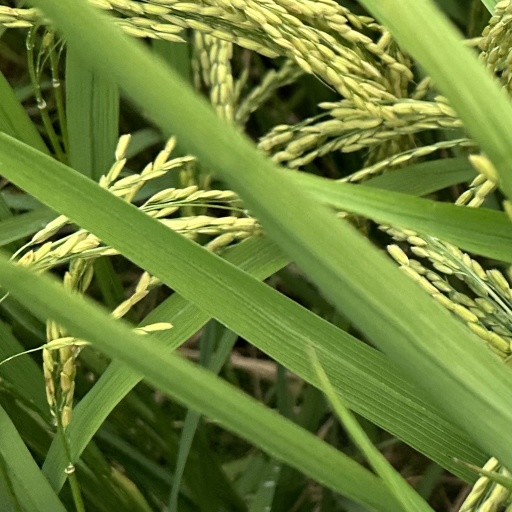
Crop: rice